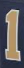
Number: 1